San Jose Sharks

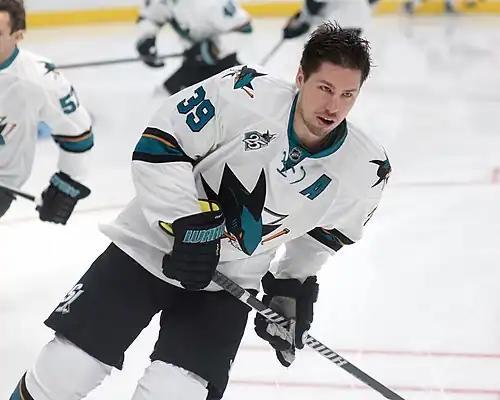
Logan Couture led the Sharks in scoring during their run to the 2016 Stanley Cup Final.

On May 28, 2015, the team named Peter DeBoer as their head coach. During the off-season, the Sharks let John Scott and Scott Hannan leave as free agents. They traded goalie Antti Niemi to the Dallas Stars for a seventh-round draft pick in the 2015 NHL entry draft. Then, they acquired forward Joel Ward, goaltender Martin Jones, and defenseman Paul Martin. They also named forward Joe Pavelski the team's captain.